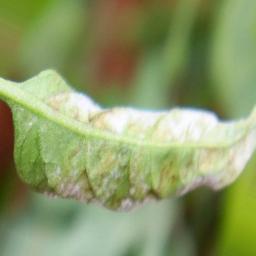
Label: powdery mildew